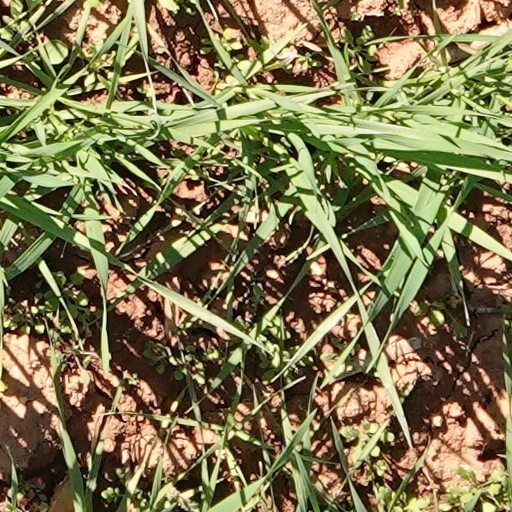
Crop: wheat